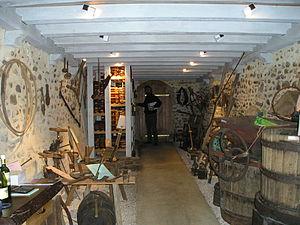
Un musée de la vigne et du vin a pour but d'exposer au public tout ce qui a eu trait à la viticulture et à la vinification. Ces musées sont présents dans les cinq continents. On distingue d'une part ceux qui exposent uniquement les objets de la préhistoire ou de l'antiquité consacrés à l'élaboration des premiers vins ou des vins antiques. Depuis les années 1950, une seconde sorte de musée s'est développée. Ces musées se sont multipliés dans de nombreuses localités ayant eu une fonction viti-vinicole avant le phylloxéra ou qui ont réussi à la préserver. Ils se sont tournés vers l'exposition et la mise en valeur du matériel de vinification de l'époque, le plus souvent en y ajoutant des outils vignerons et les premiers appareils de traitement de la vigne. Ces expositions couvrent dans leur majorité une période entre le XVIIIᵉ siècle et le XXᵉ siècle.
Le jurançon est un vin blanc d'appellation d'origine contrôlée (AOC) du sud-ouest de la France. Son vignoble est situé en Béarn, sur un territoire bien délimité, au sein d'une petite partie du département des Pyrénées-Atlantiques, implanté sur les collines prépyrénéennes entre les villes d'Oloron-Sainte-Marie et de Pau et les deux gaves du même nom.